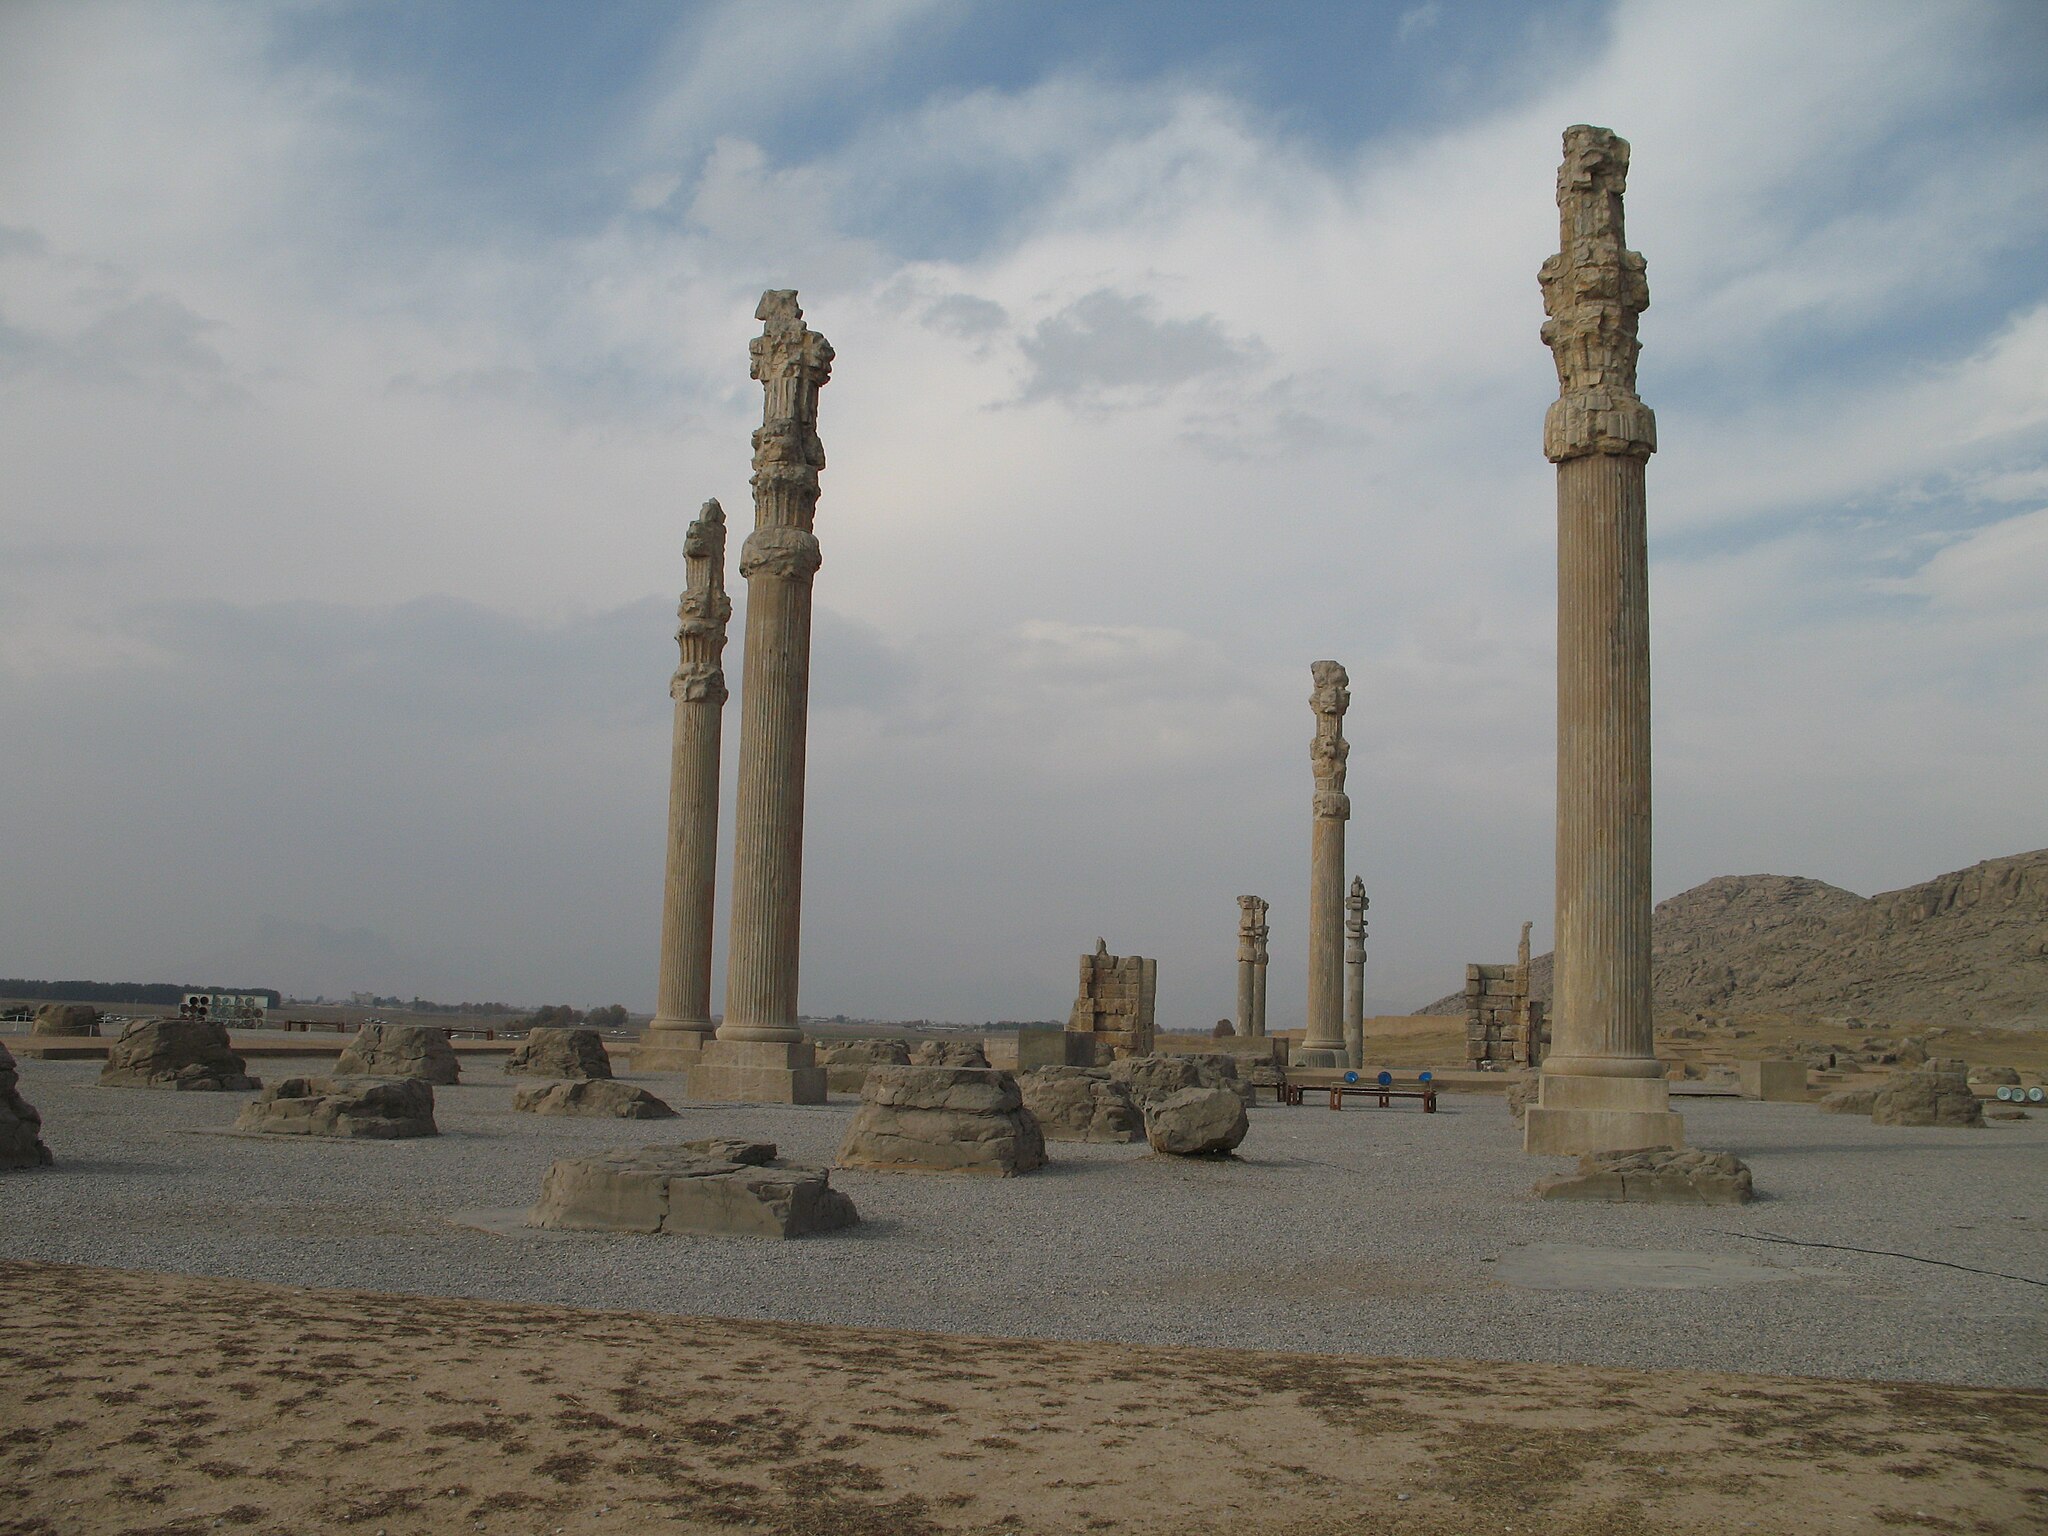
Title: Persepolis (2151334669)
Description: Persepolis
Date: 2007-12-07 12:06
Categories: Apadana of Persepolis, Flickr images reviewed by FlickreviewR 2, 2007 in Persepolis, Photographs by Ivan Mlinaric